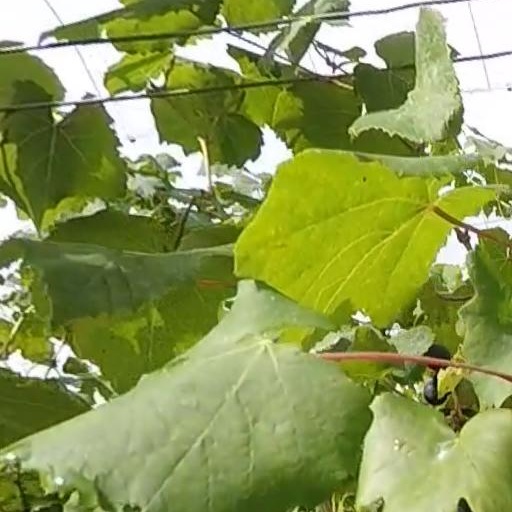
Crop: grape